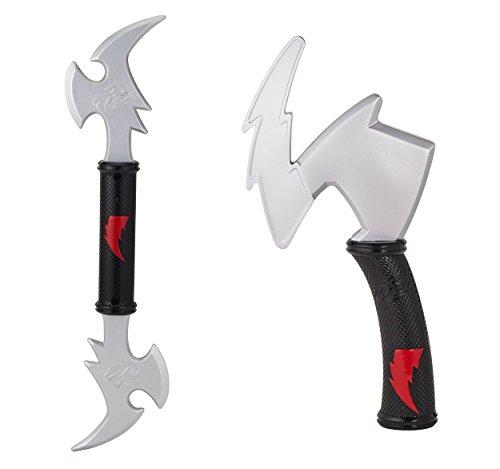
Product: Power Rangers Ninja Steel Training Gear - Double Dagger and Battle Axe
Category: Toys & Games | Toy Figures & Playsets | Action Figures
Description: Collect all the Power Ranger Ninja Steel training gear.
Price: $4.95
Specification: ProductDimensions:1x4.8x11.5inches|ItemWeight:6.1ounces|ShippingWeight:6.1ounces(Viewshippingratesandpolicies)|DomesticShipping:ItemcanbeshippedwithinU.S.|InternationalShipping:Thisitemisnoteligibleforinternationalshipping.LearnMore|ASIN:B071NTQVW2|Itemmodelnumber:43565|Manufacturerrecommendedage:4months-8years